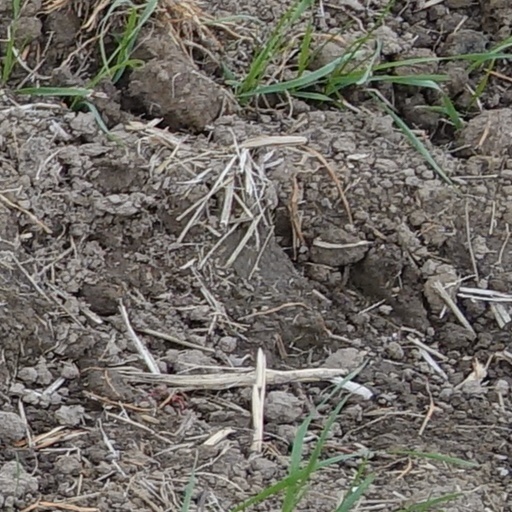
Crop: wheat